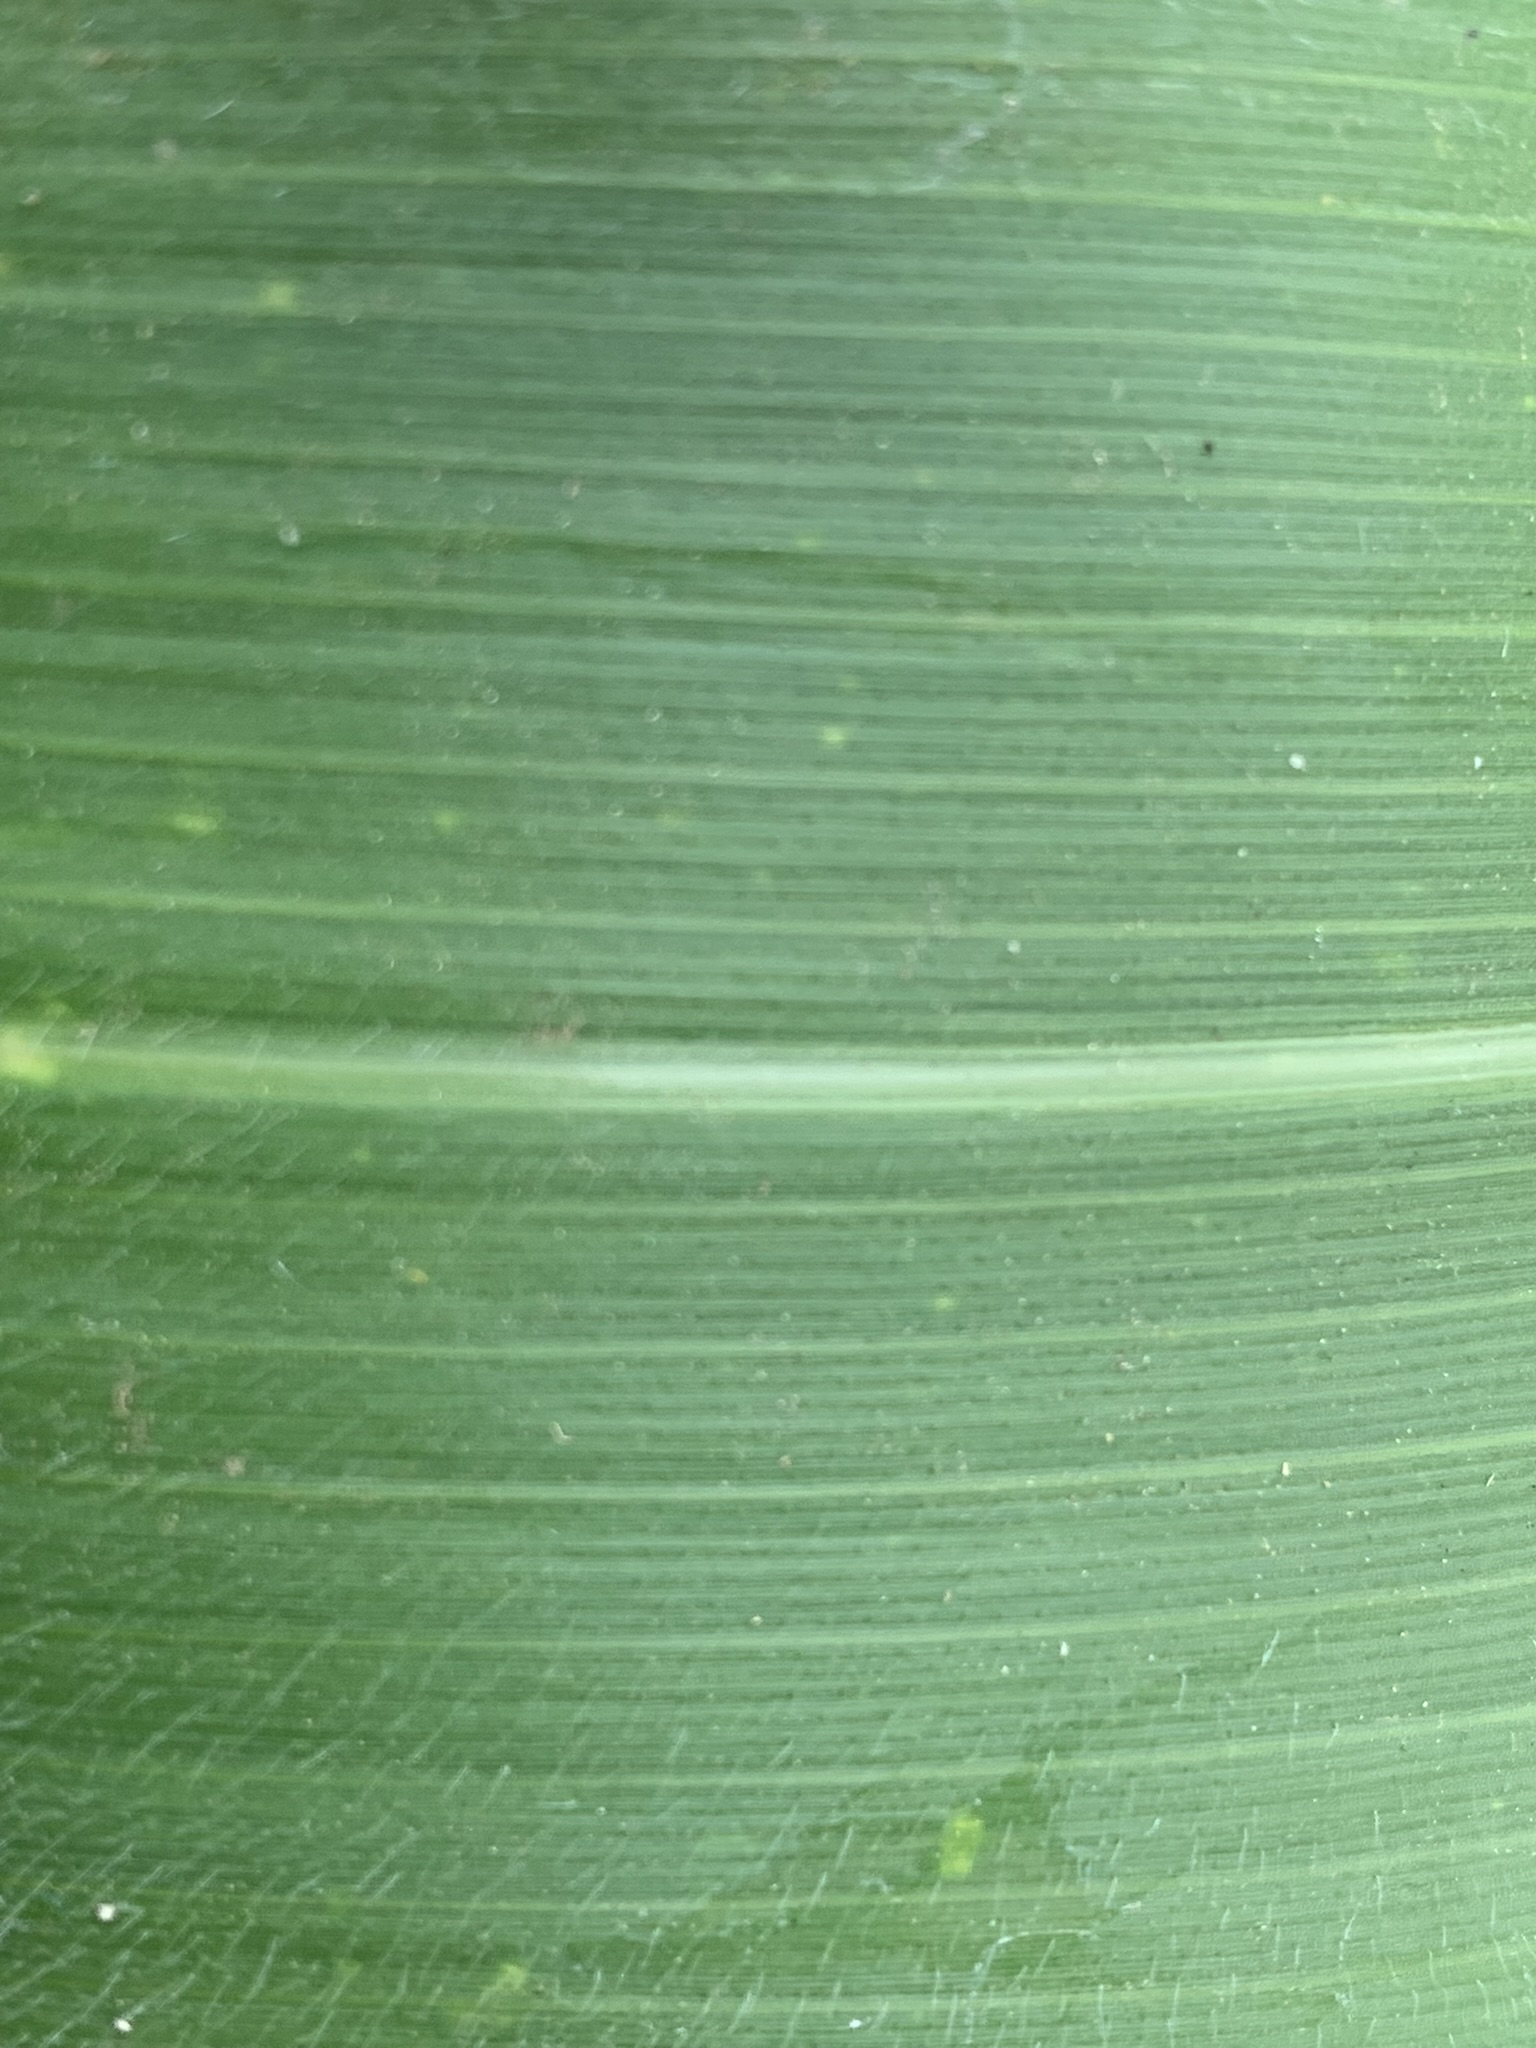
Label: Healthy